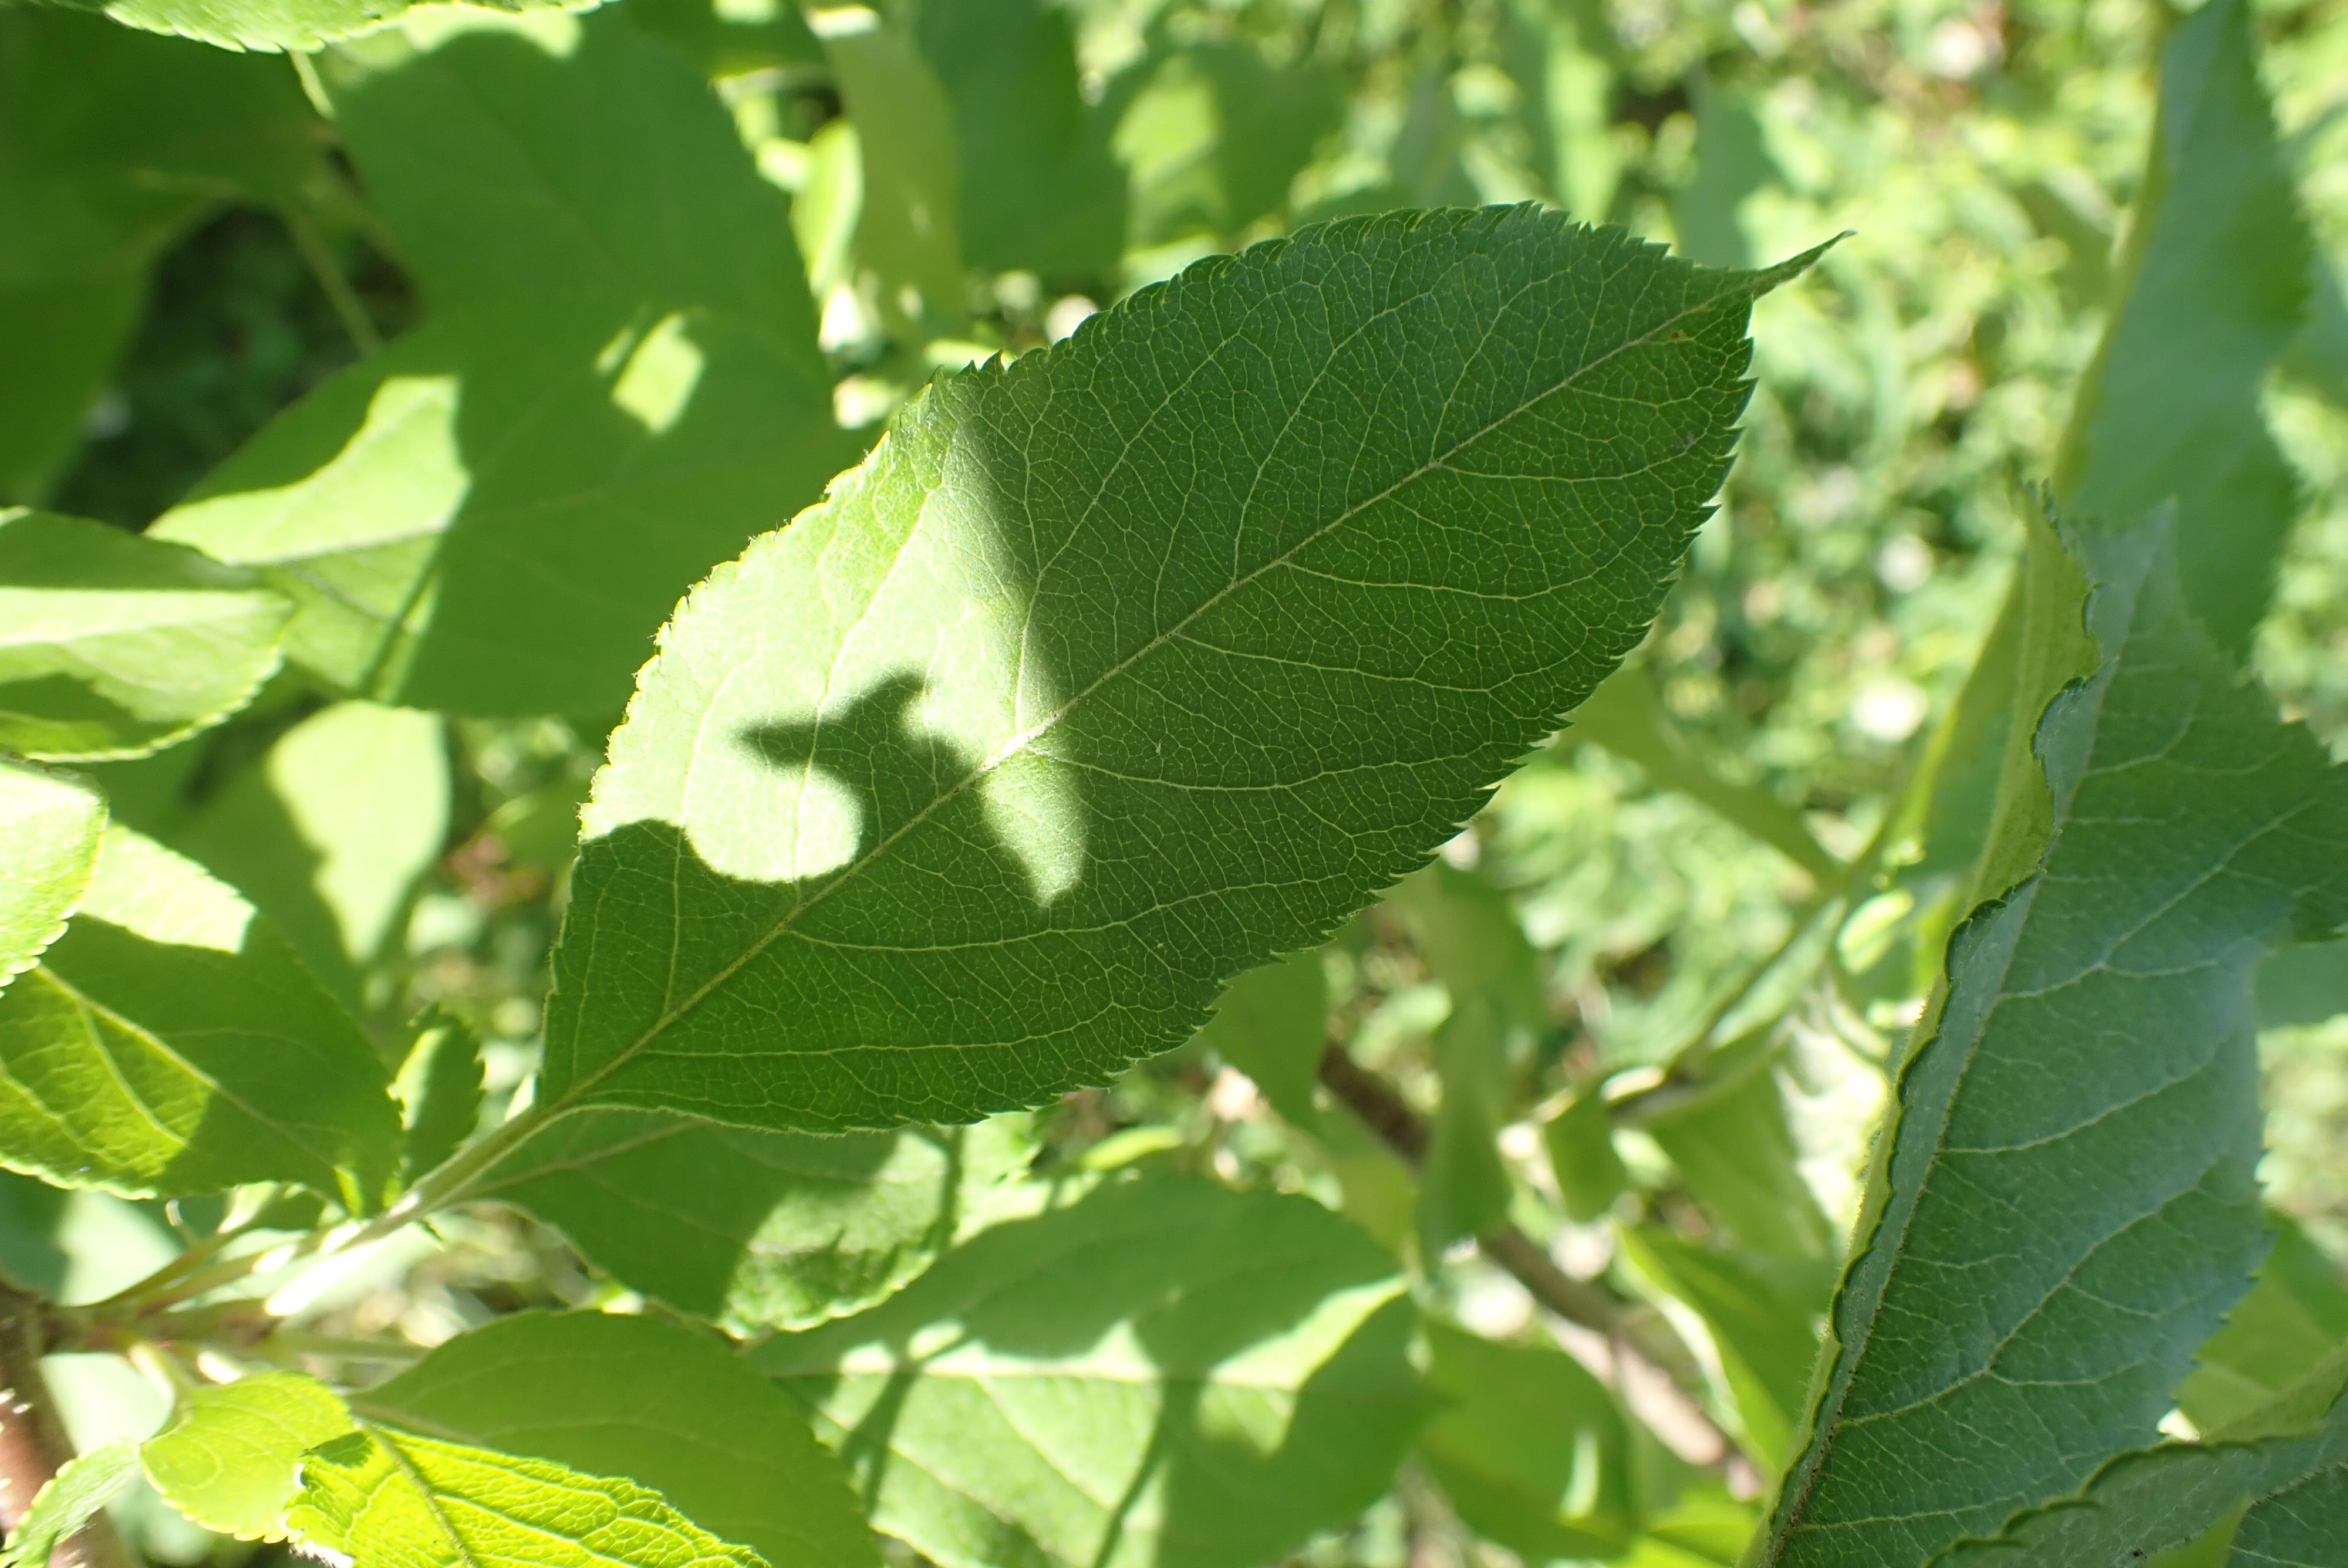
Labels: healthy